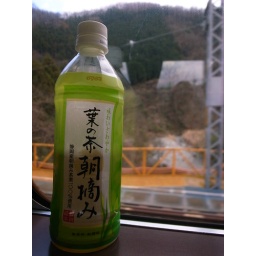
bottle tea by train's window